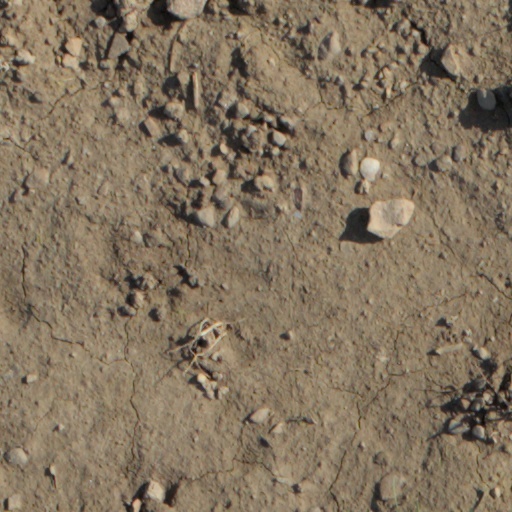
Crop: wheat